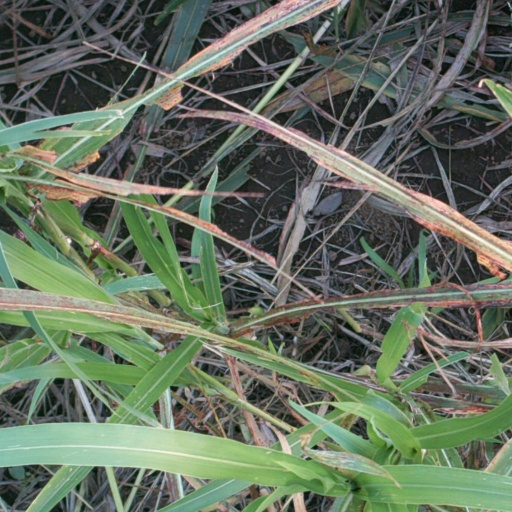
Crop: sorghum